Artigas Airport

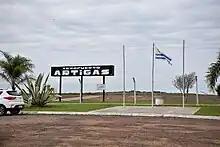
Emb George visit Artigas International Airport.jpg

Artigas International Airport is an airport serving Artigas, capital of the Artigas Department of Uruguay. The airport is west of the city, and is close to the border with Brazil.